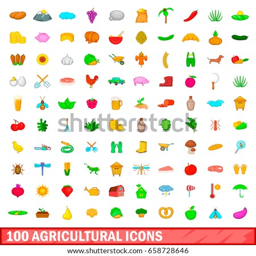
agricultural icons set in cartoon style for any design illustration